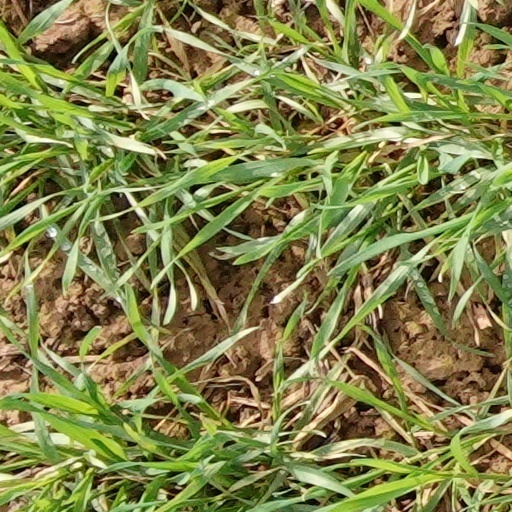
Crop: wheat